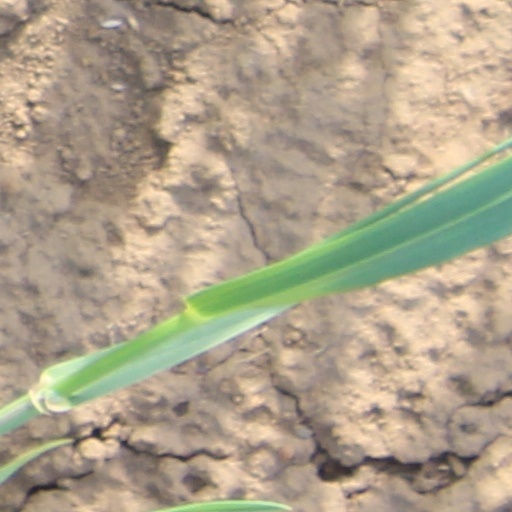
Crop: wheat